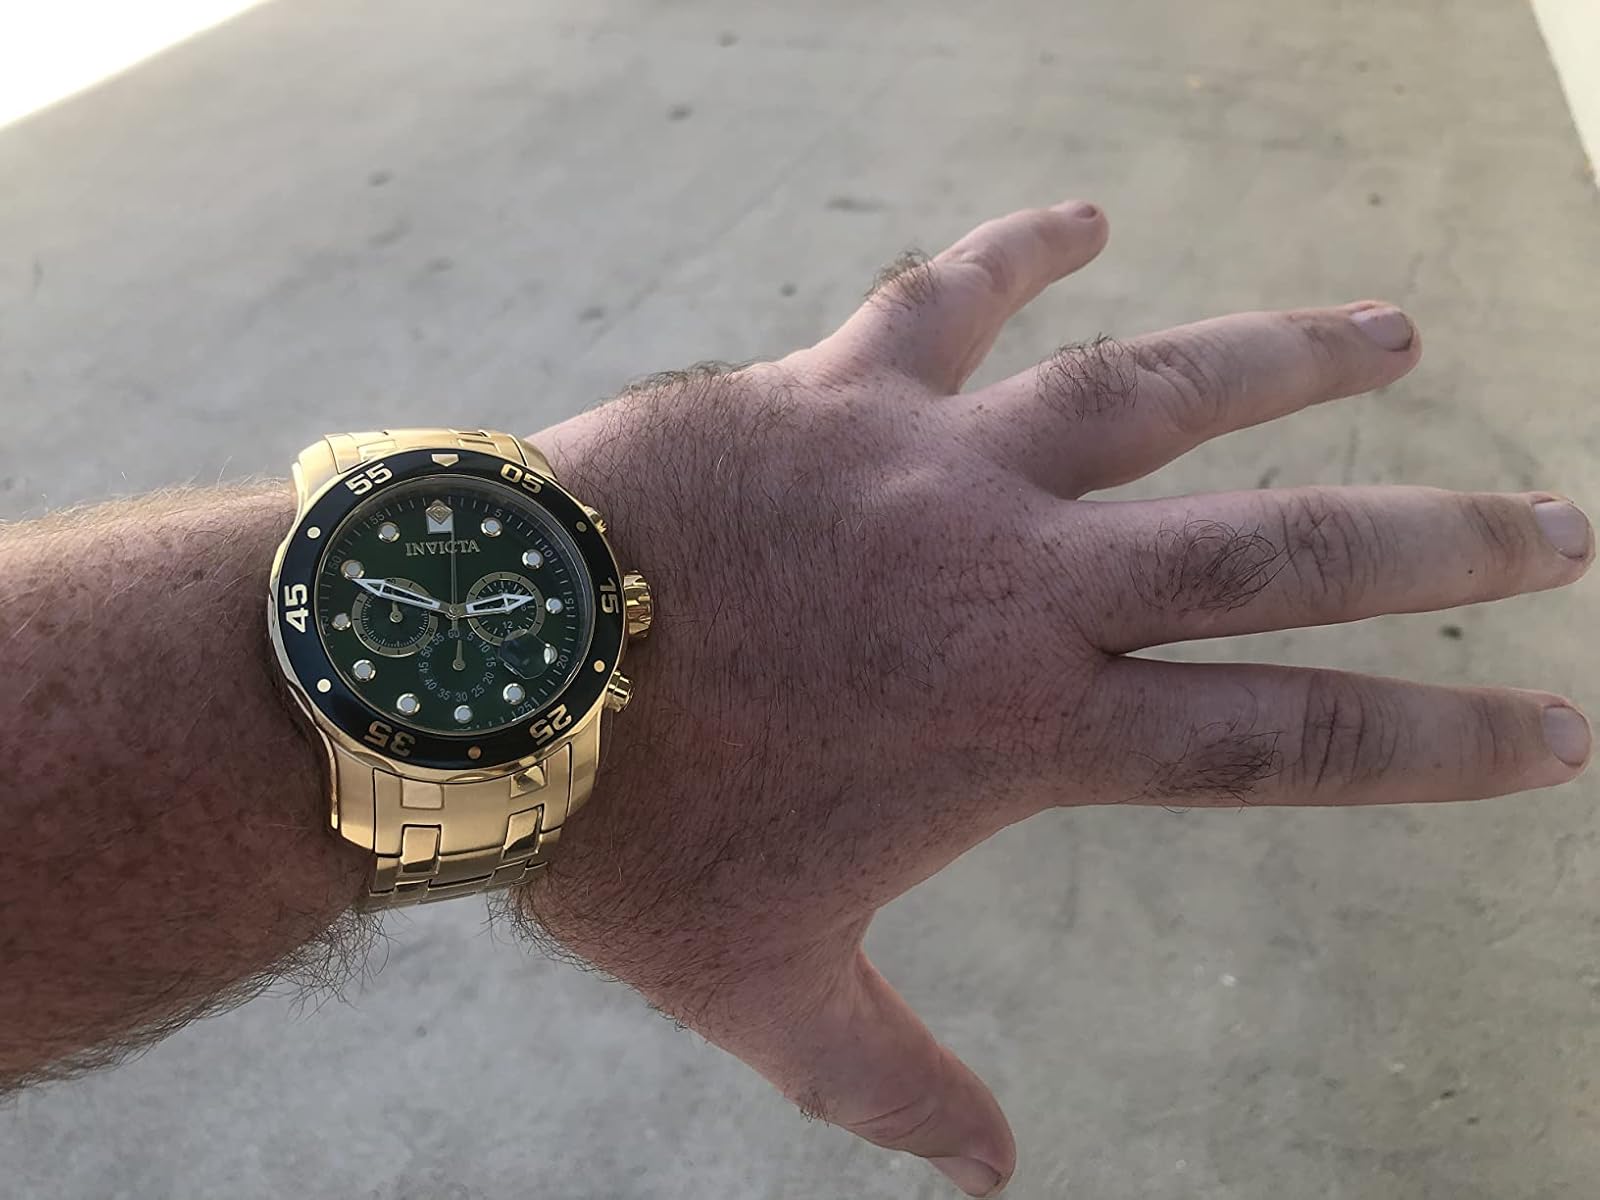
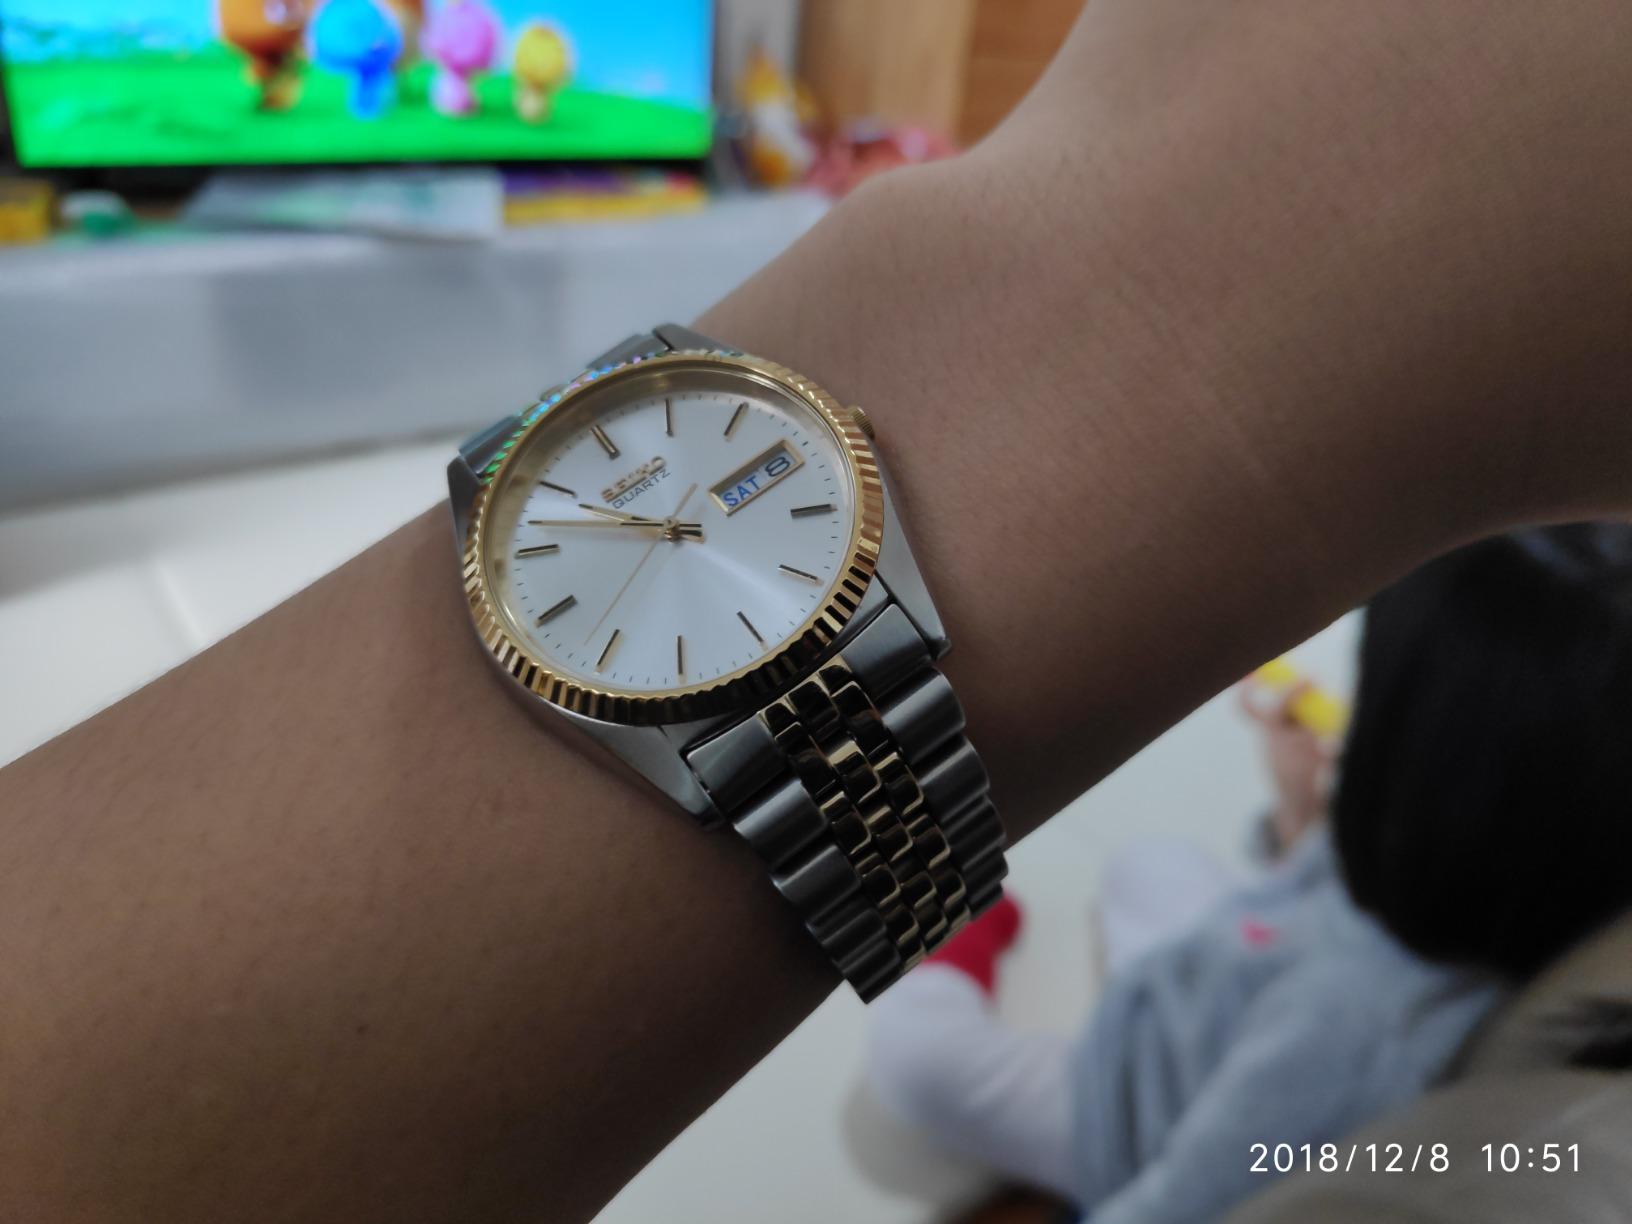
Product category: accessories_watch
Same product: no